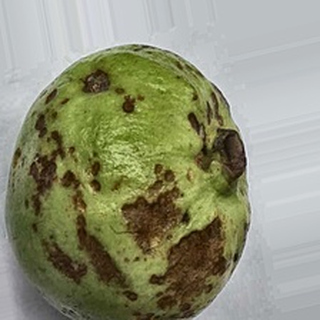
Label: guava_anthracnose